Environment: real
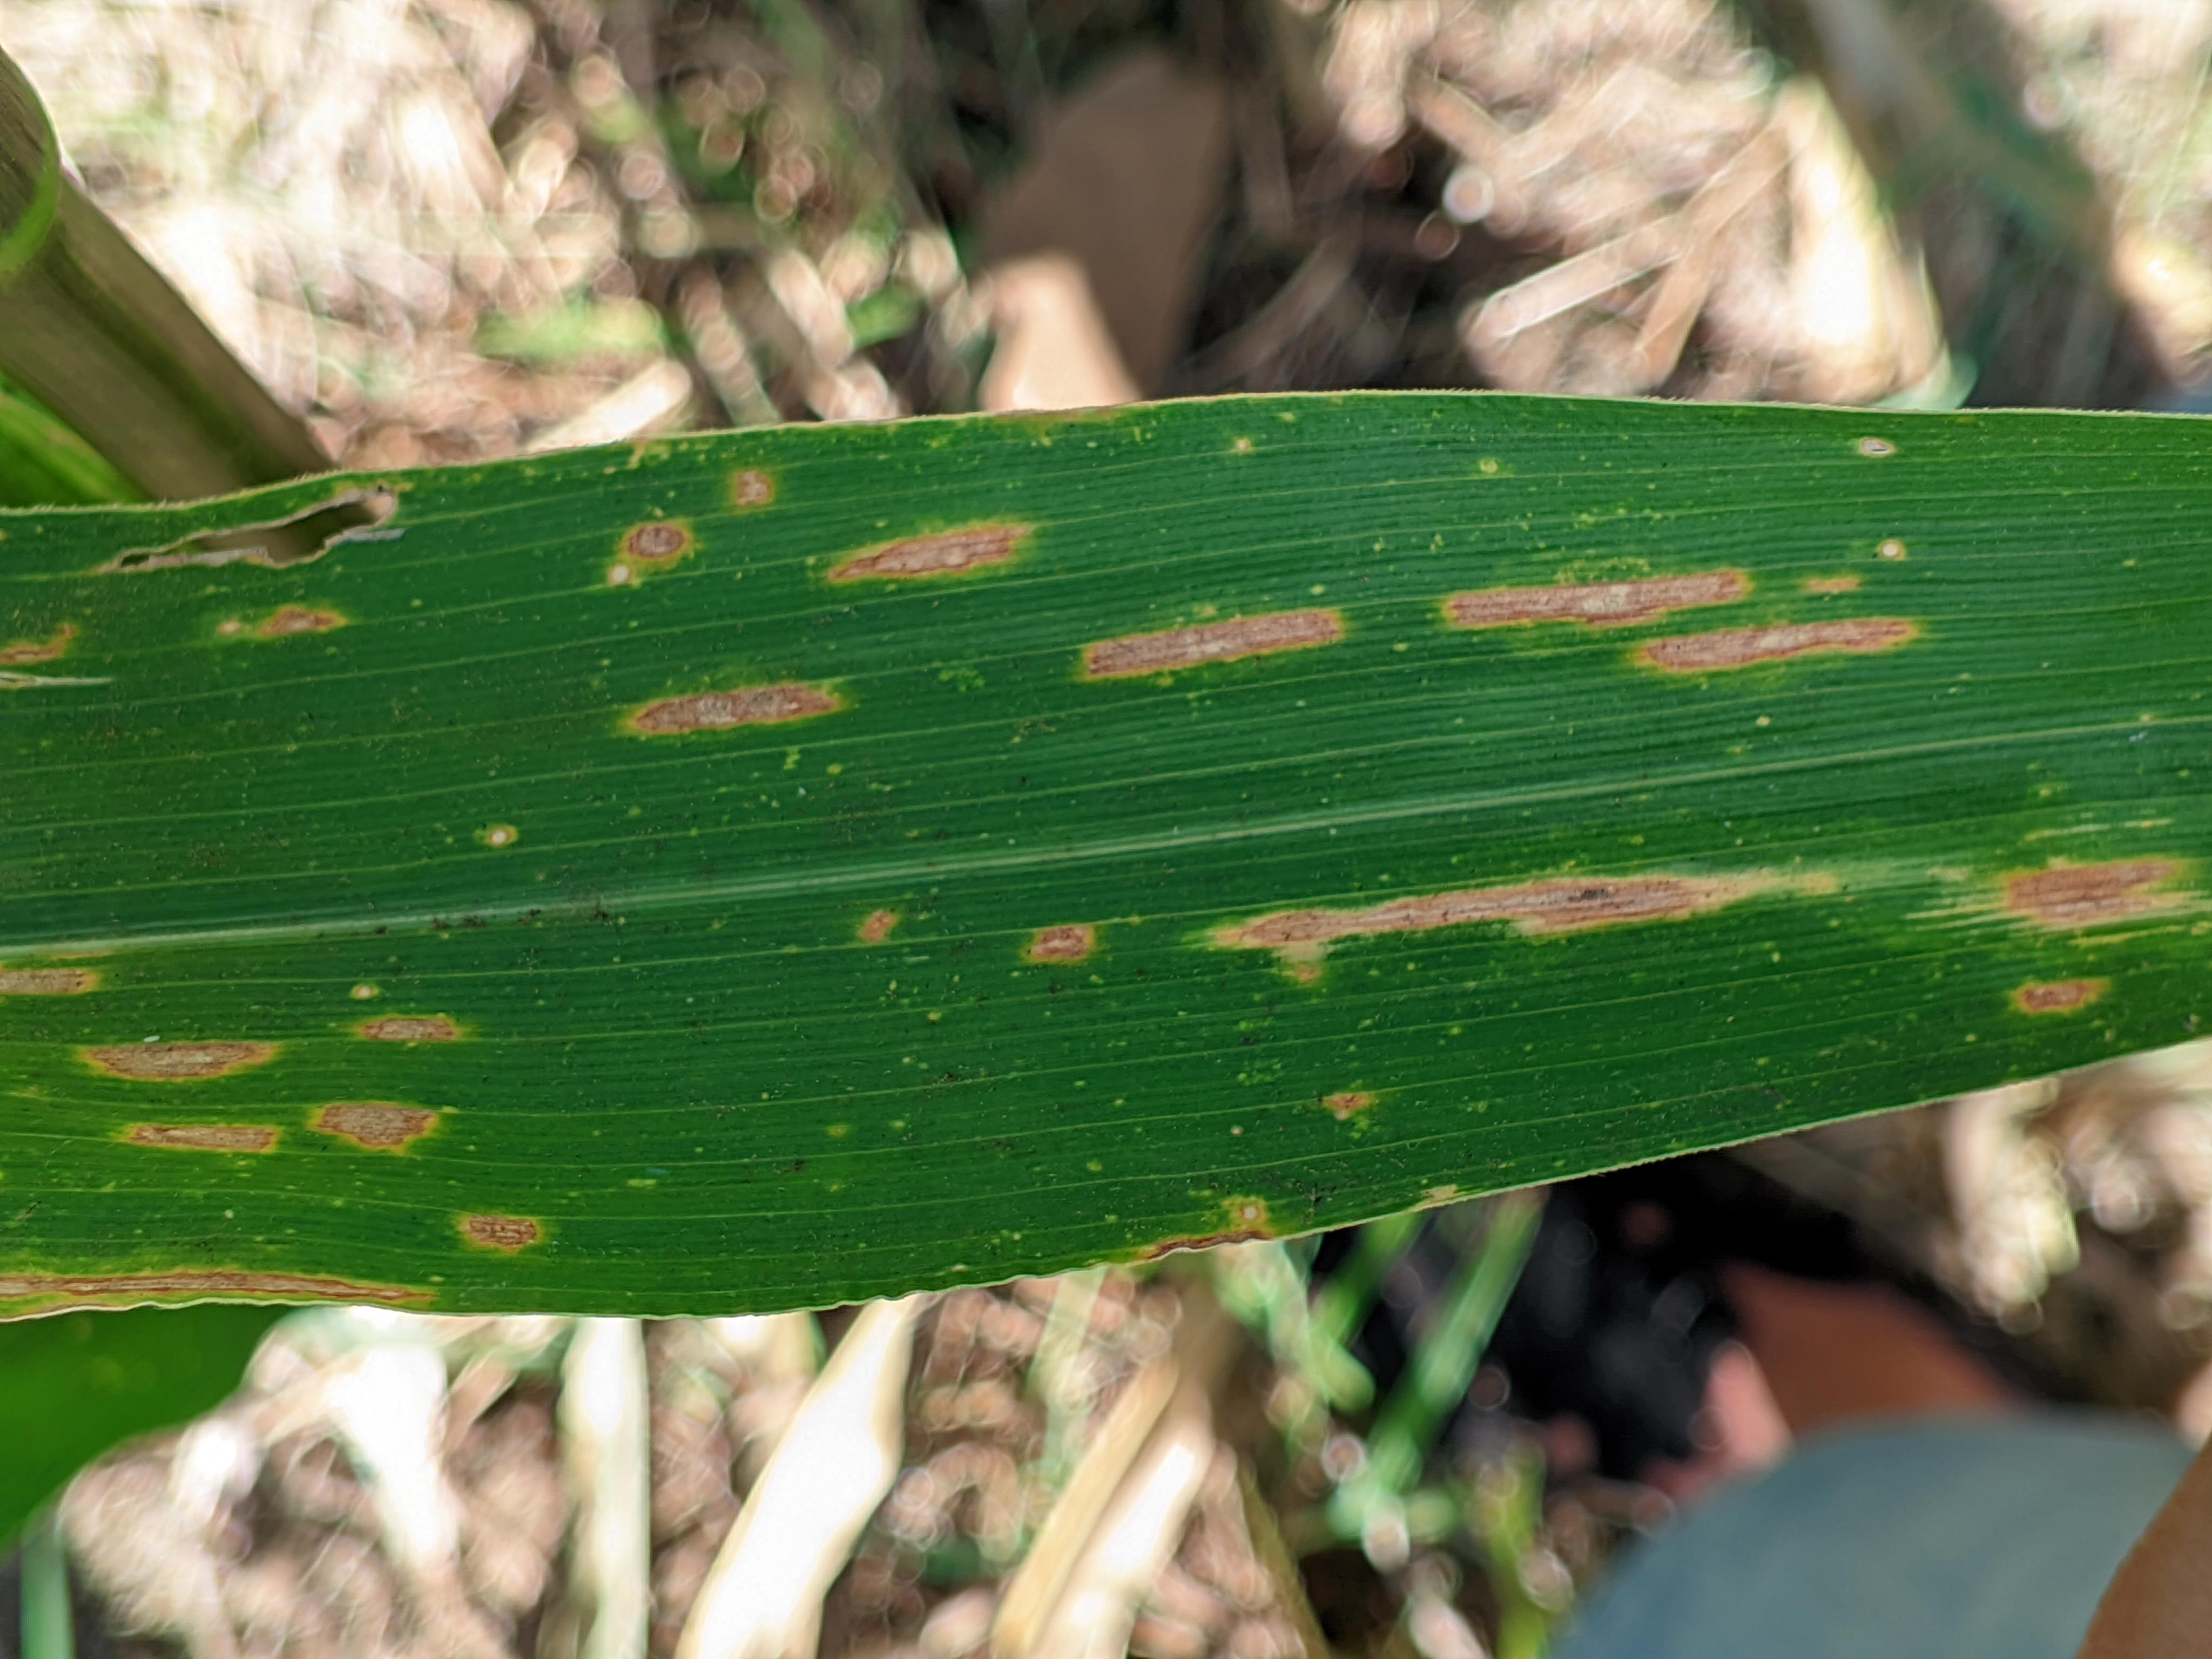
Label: gray_leaf_spot